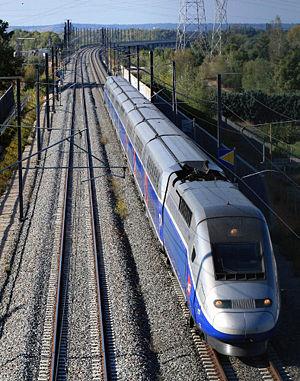
Provence-Alpes-Côte d'Azur est une région du Sud-Est de la France. Son chef-lieu est Marseille, deuxième ville la plus peuplée de France.
Les TGV Duplex sont des rames électriques TGV de la SNCF, mises en service de 1995 à 2012. Comme leur nom l'indique, elles sont constituées de voitures à deux niveaux. La circulation à l'intérieur de la rame s'effectue par le niveau supérieur, offrant ainsi plus de calme aux voyageurs installés dans le niveau inférieur de chaque voiture. L'étage inférieur de la voiture-bar n'est pas accessible aux voyageurs, car il est occupé par des équipements électriques. Les rames Duplex ont, pour une même longueur, une capacité de transport supérieure de 133 places à celle des TGV Réseau : une rame, composée de 8 voitures, dispose ainsi de 182 places en 1ʳᵉ classe et 328 en 2ᵈᵉ classe, soit un total de 510 places. Par ailleurs, 634 places sont disponibles en aménagement « Ouigo ».
La France, en forme longue depuis 1875 la République française, est un État souverain transcontinental dont le territoire métropolitain est situé en Europe de l'Ouest. Ce dernier a des frontières terrestres avec la Belgique, le Luxembourg, l'Allemagne, la Suisse, l'Italie, l'Espagne et les deux principautés d'Andorre et de Monaco. La France dispose aussi d'importantes façades maritimes sur l'Atlantique et la Méditerranée. Son territoire ultramarin s'étend dans les océans Indien, Atlantique et Pacifique ainsi qu'en Amérique du Sud, et a des frontières terrestres avec le Brésil, le Suriname et les Pays-Bas.